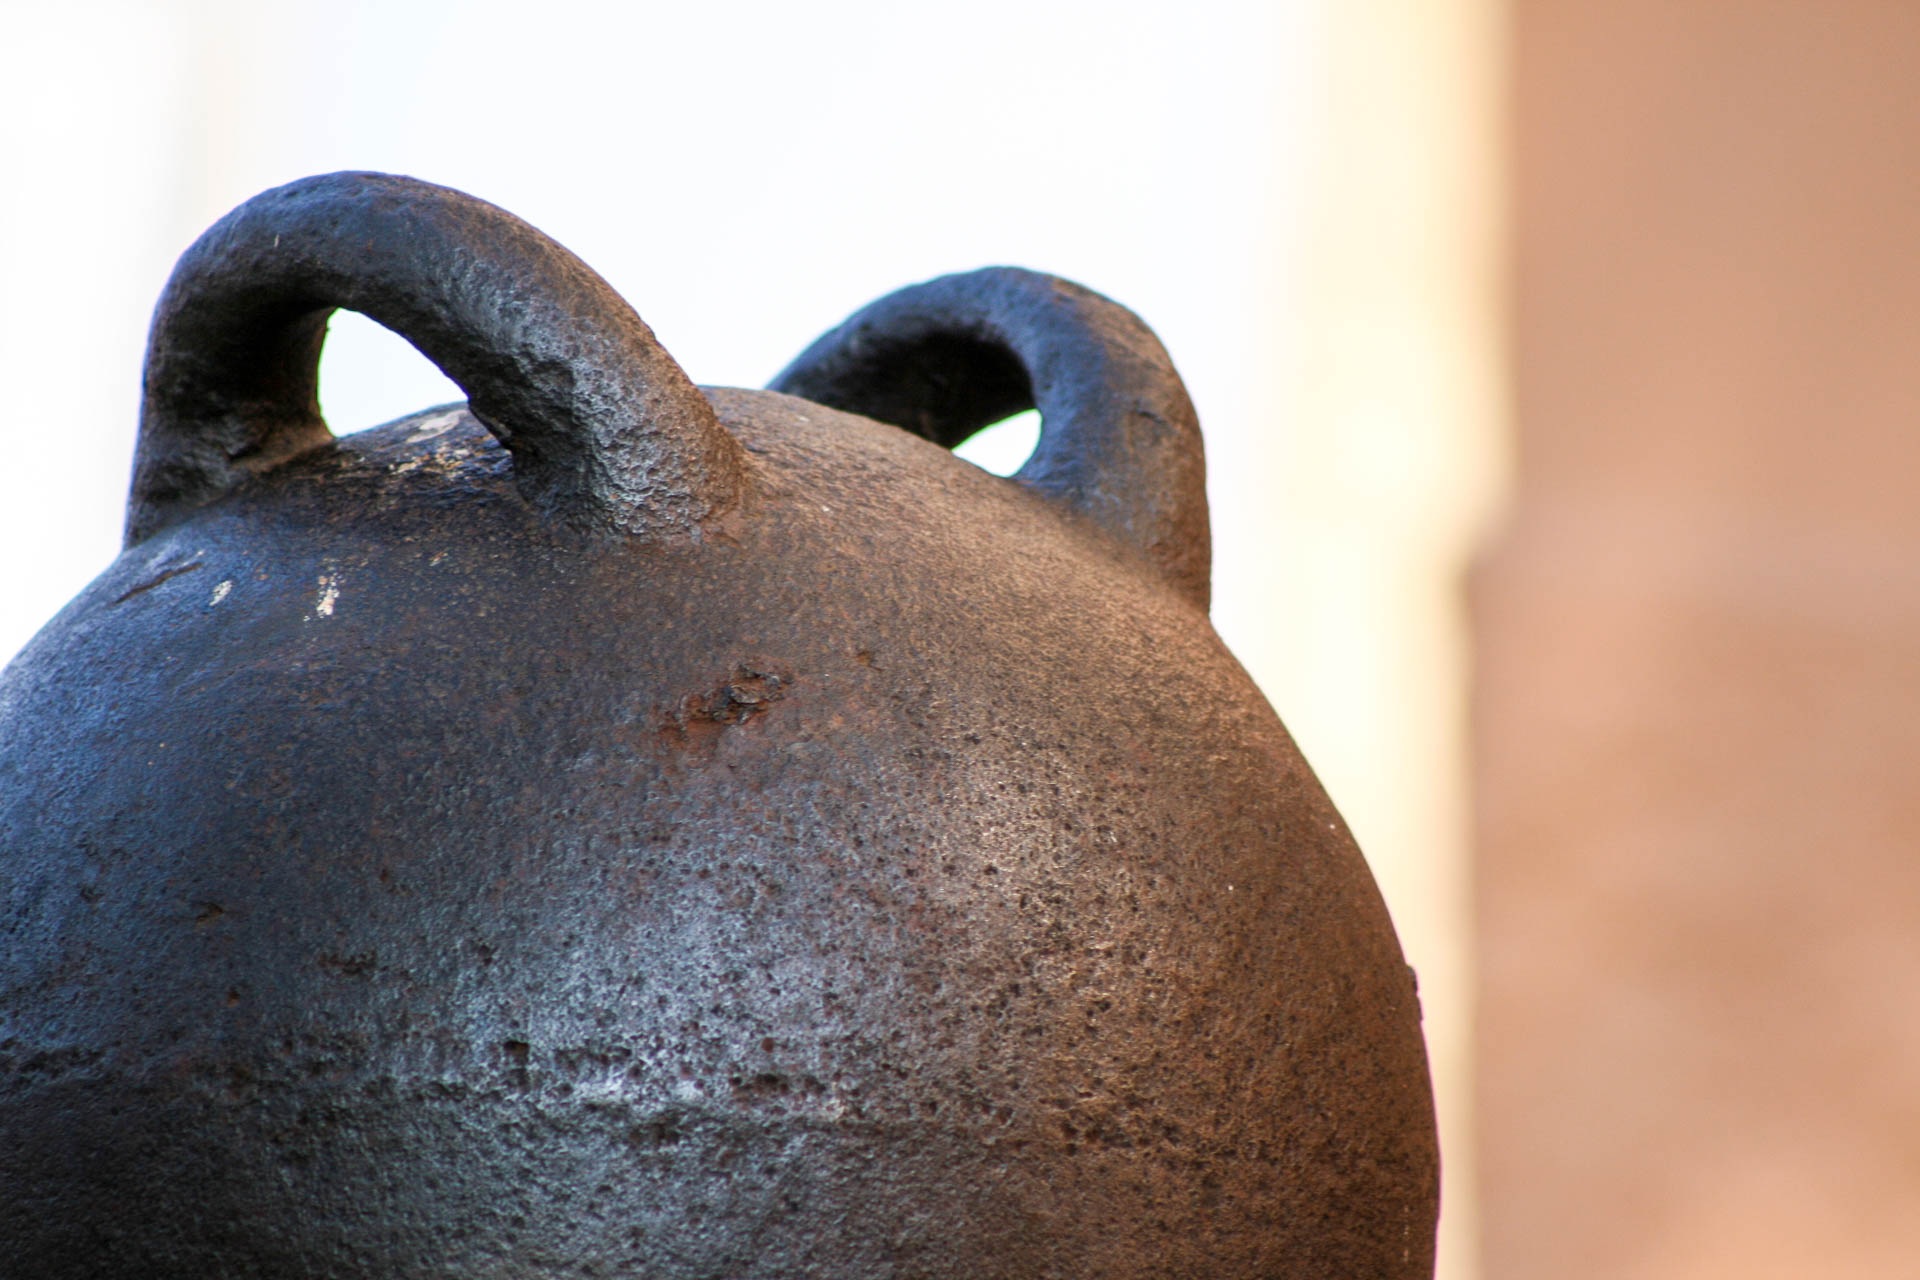
ceramic, metal, close up, human body, sculpture, nose, art, eye, ball, gun, iron, organ